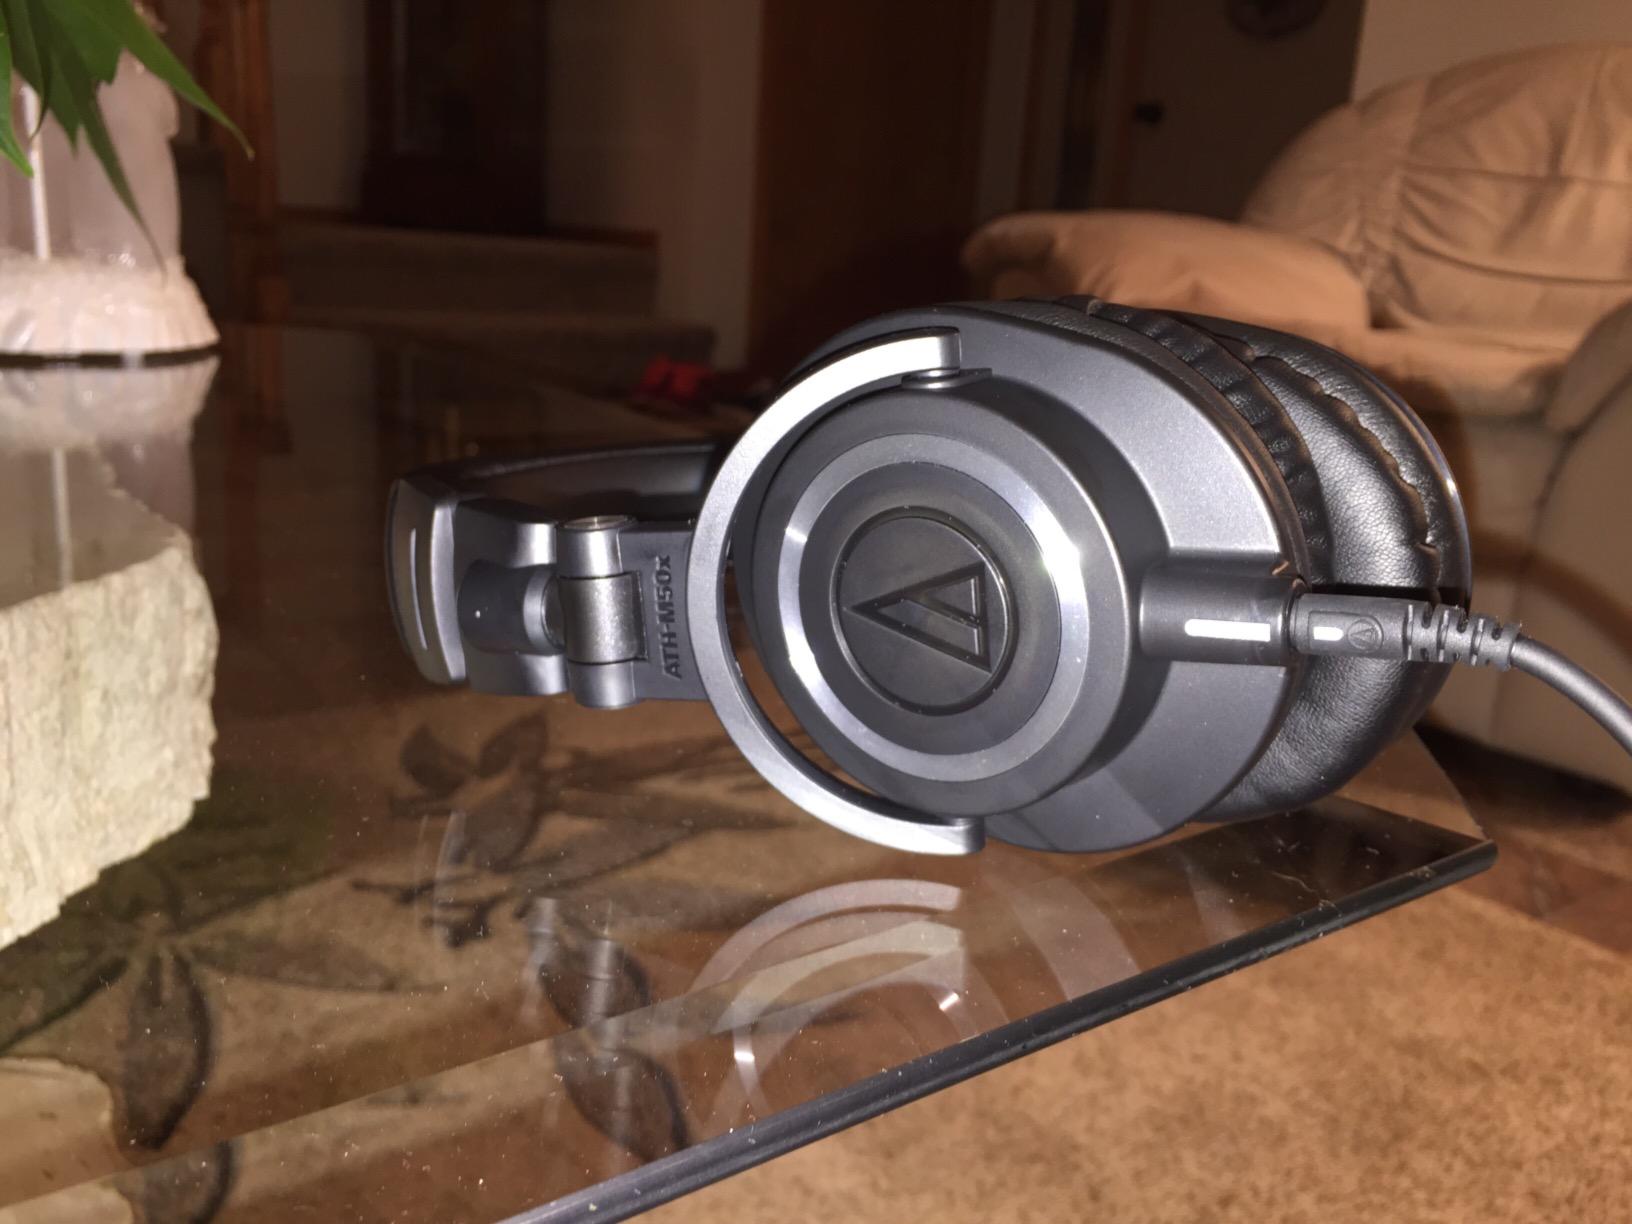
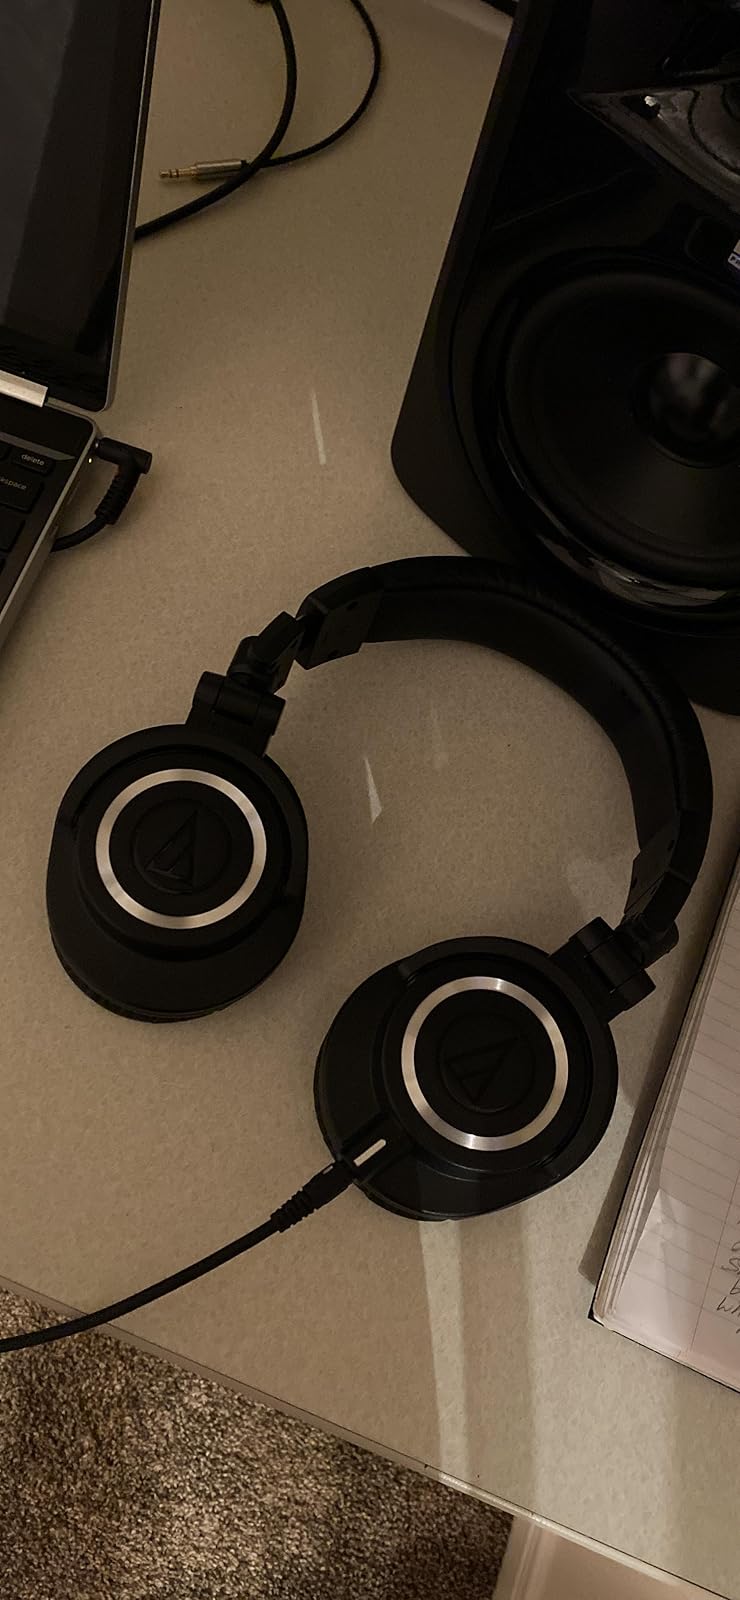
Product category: headphones
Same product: yes